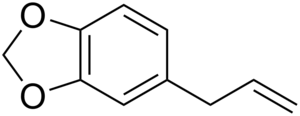
Safrol
Safrol er en organisk kemisk forbindelse, som ekstraheres fra sassafrastræets frugter i form af sassafrasolie. Olien, hvis hovedbestanddel er safrol, er en farveløs til svagt gullig æterisk olie. Safrol kan også fremstilles syntetisk med udgangspunkt i lignende methylendioxy-forbindelser. Safrol er hovedbestanddelen af brun kamferolie, og findes i små mængder i en lang række planter, bl.a. muskatnød. Den har en karakteristisk lugt af slikbutik.